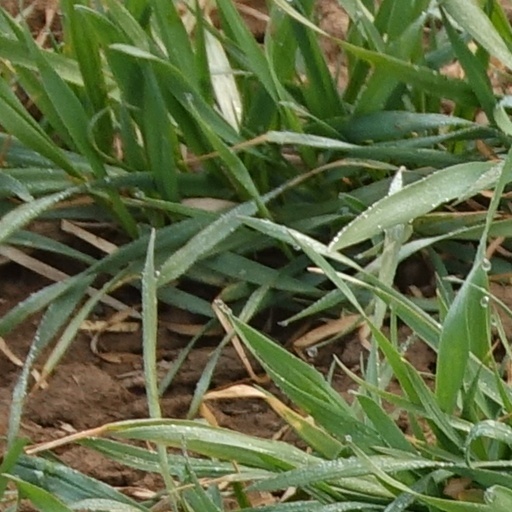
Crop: wheat